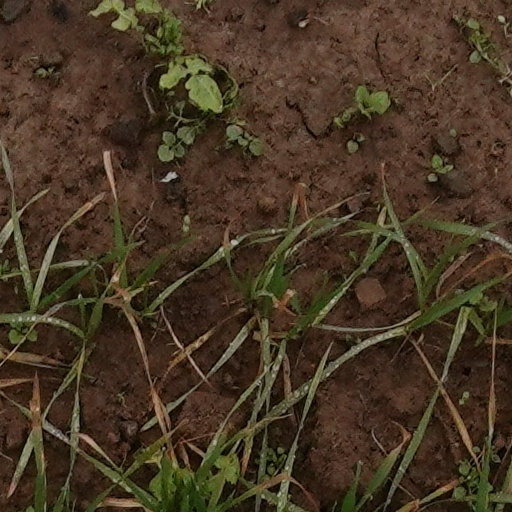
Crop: wheat